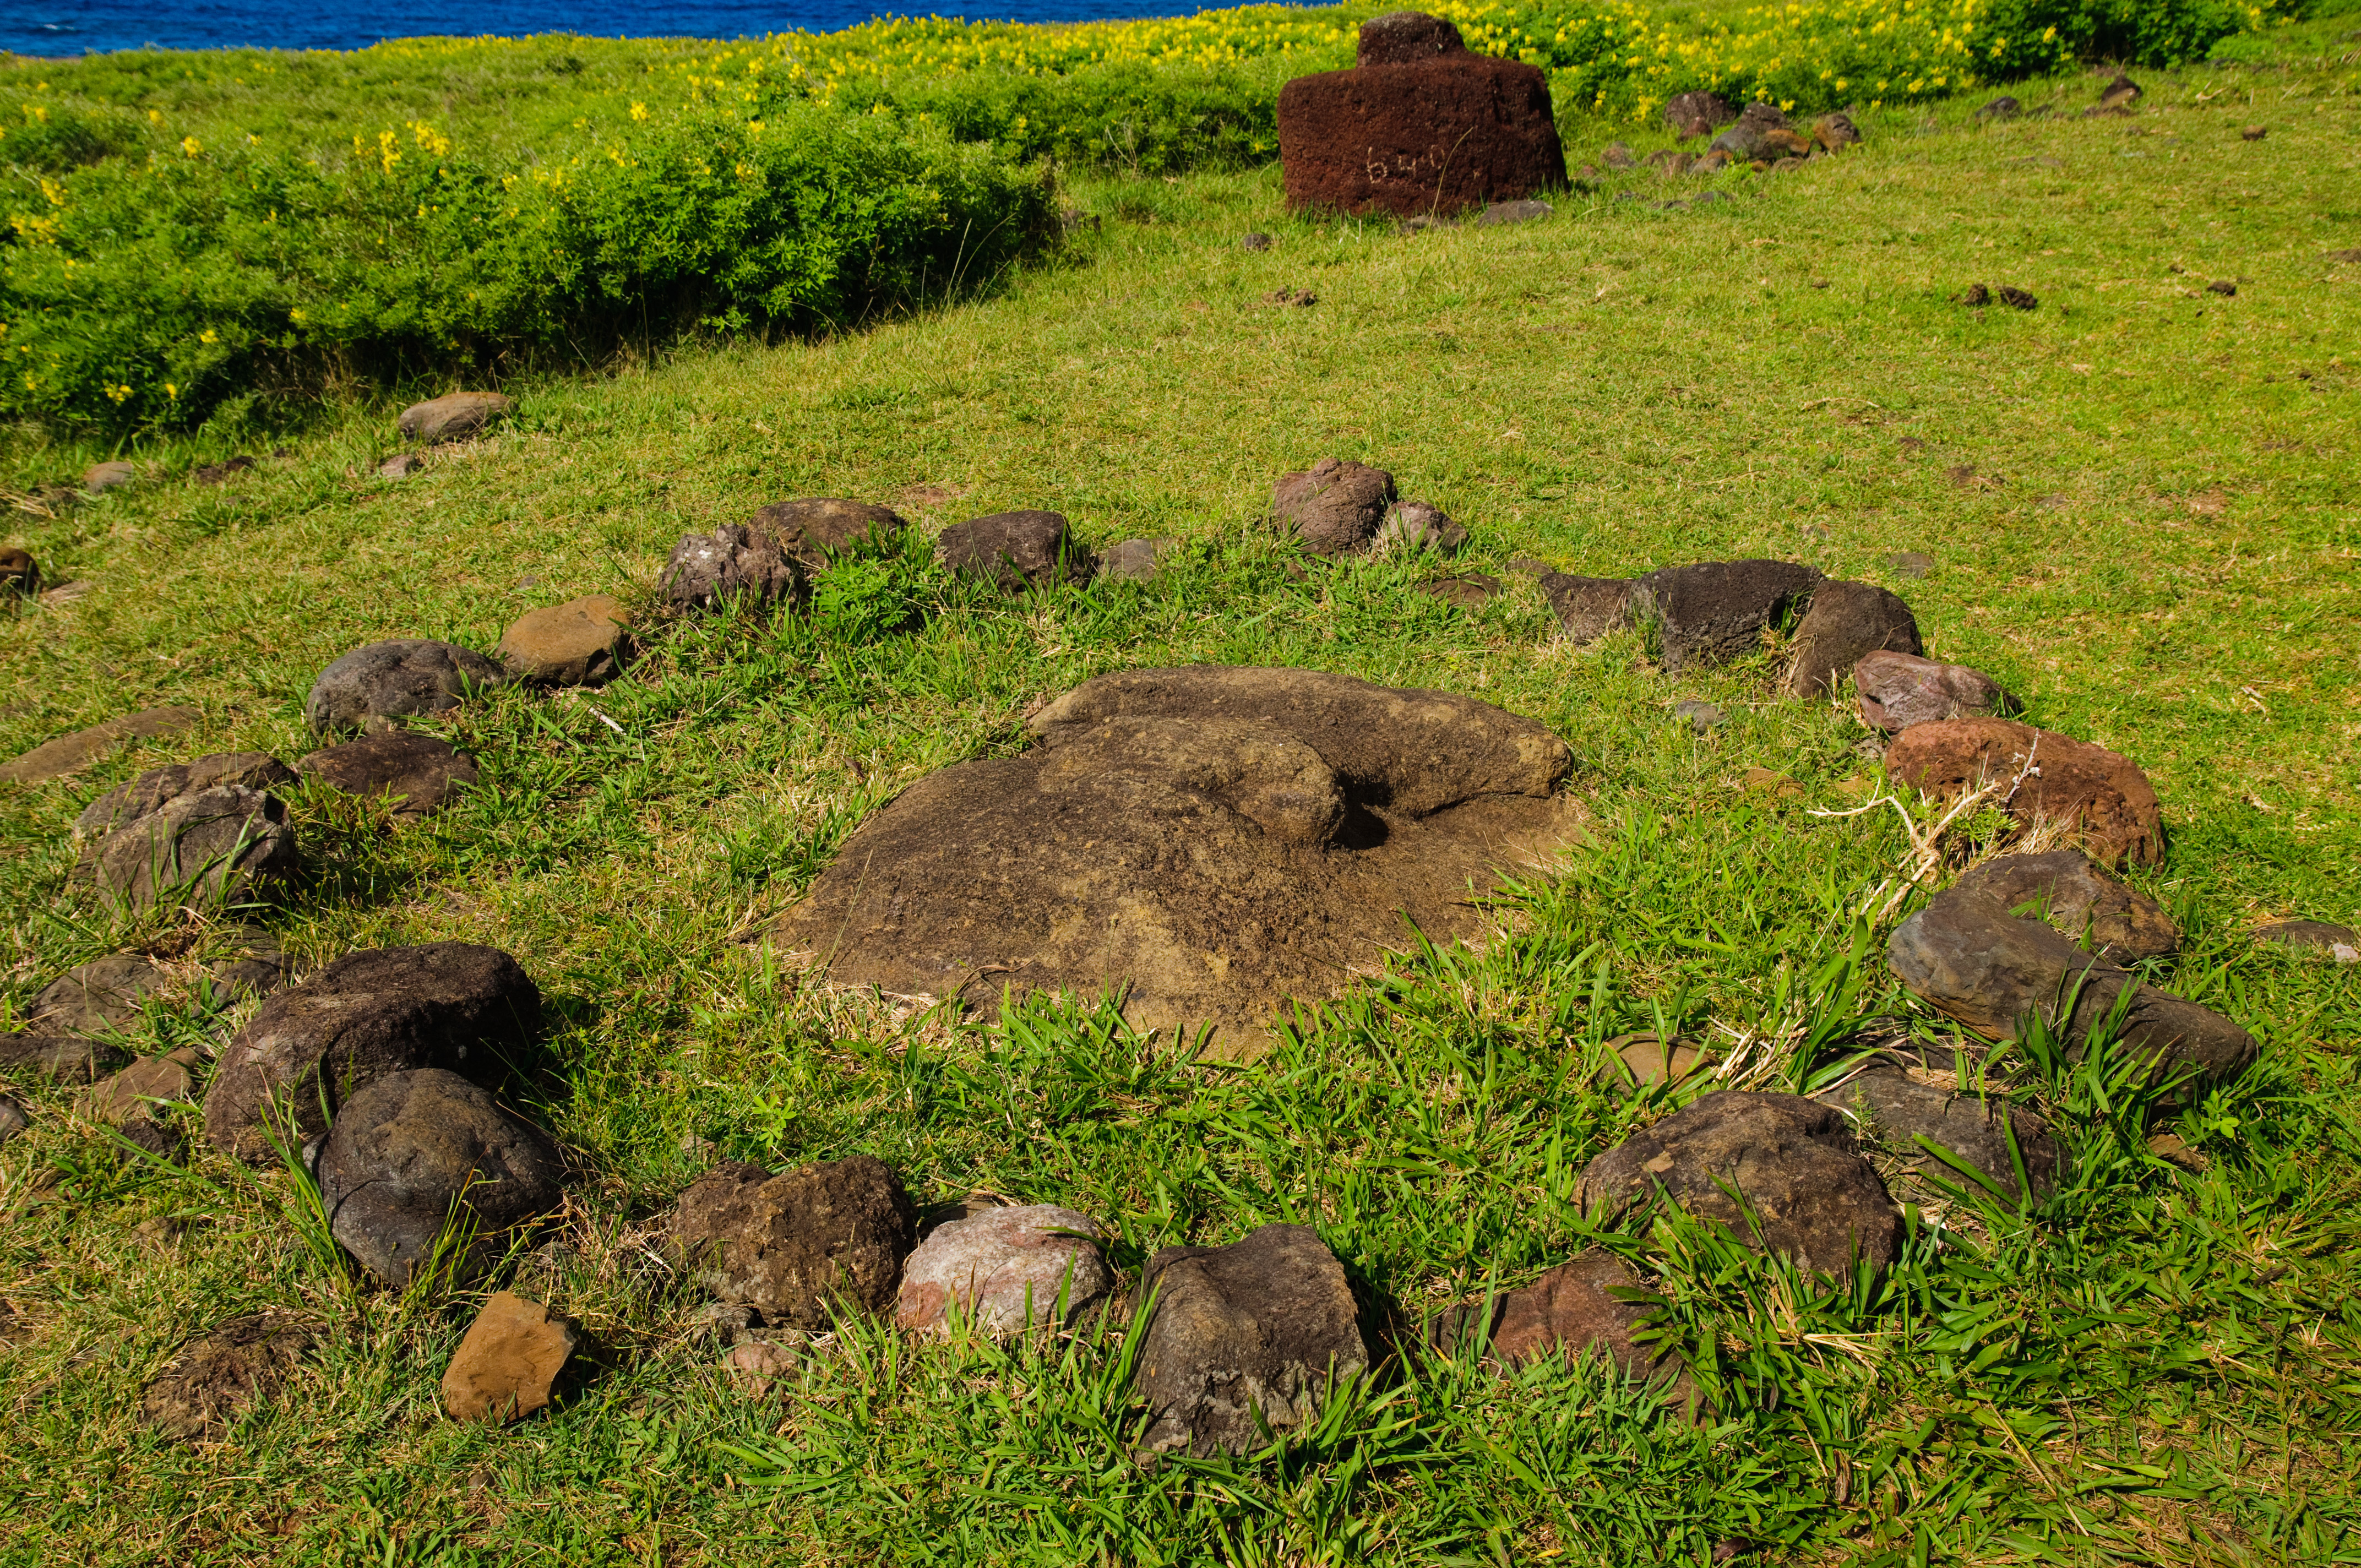
field, wildlife, soil, nikon, chile, ecosystem, d300, easterisland, rapanui, isoladipasqua